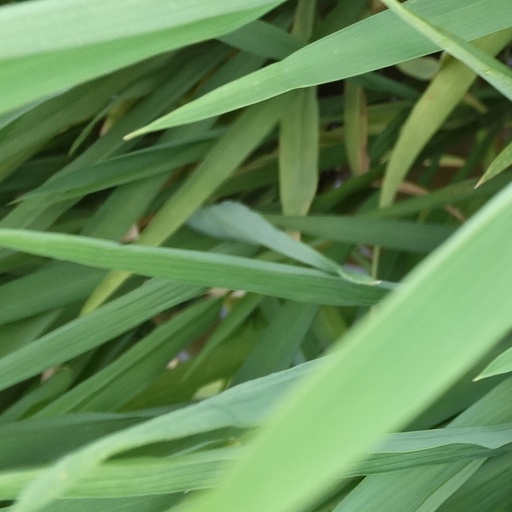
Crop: rice